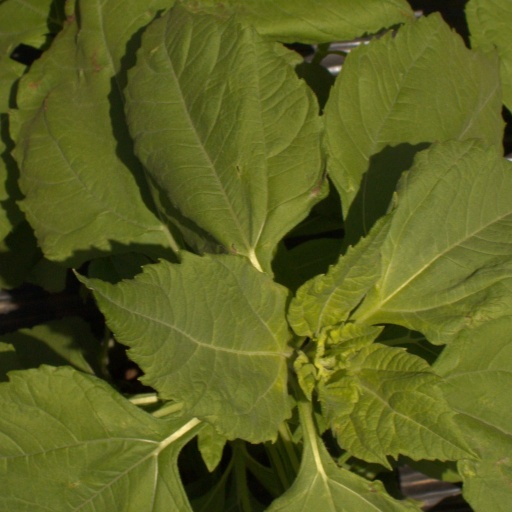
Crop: Jerusalem artichoke